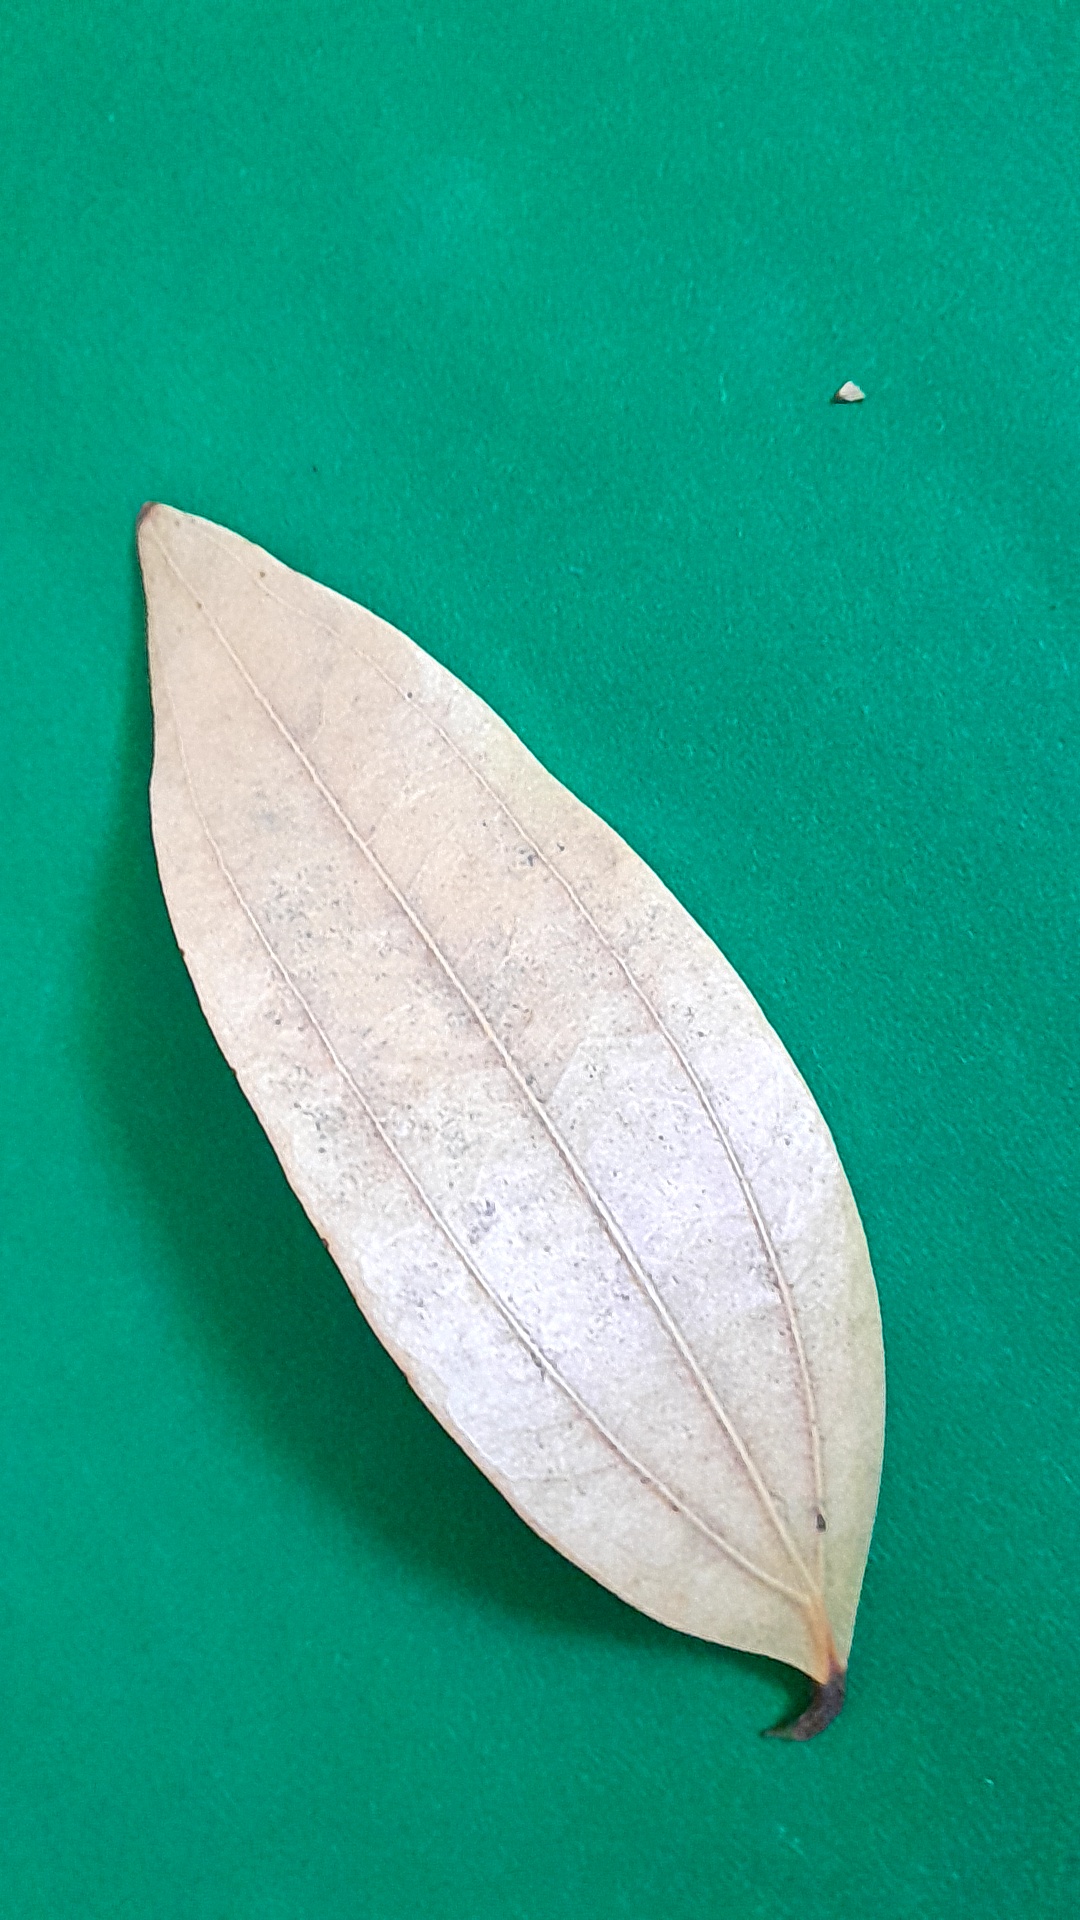
Label: Dry Leaf